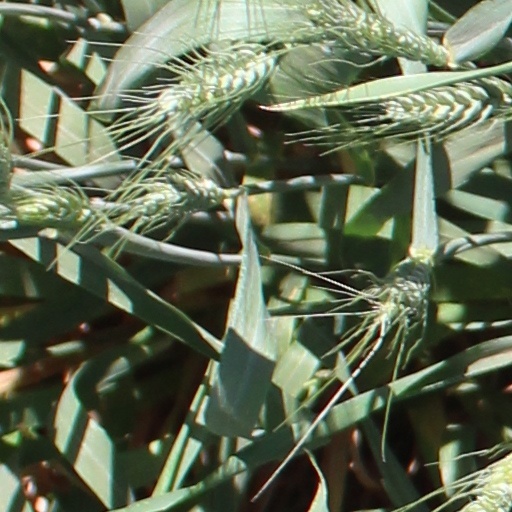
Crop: wheat